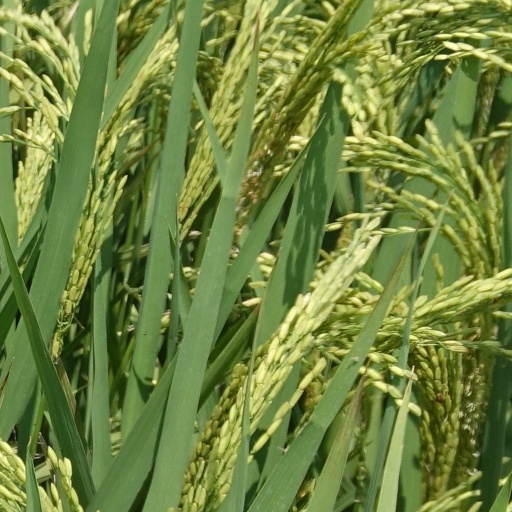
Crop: rice